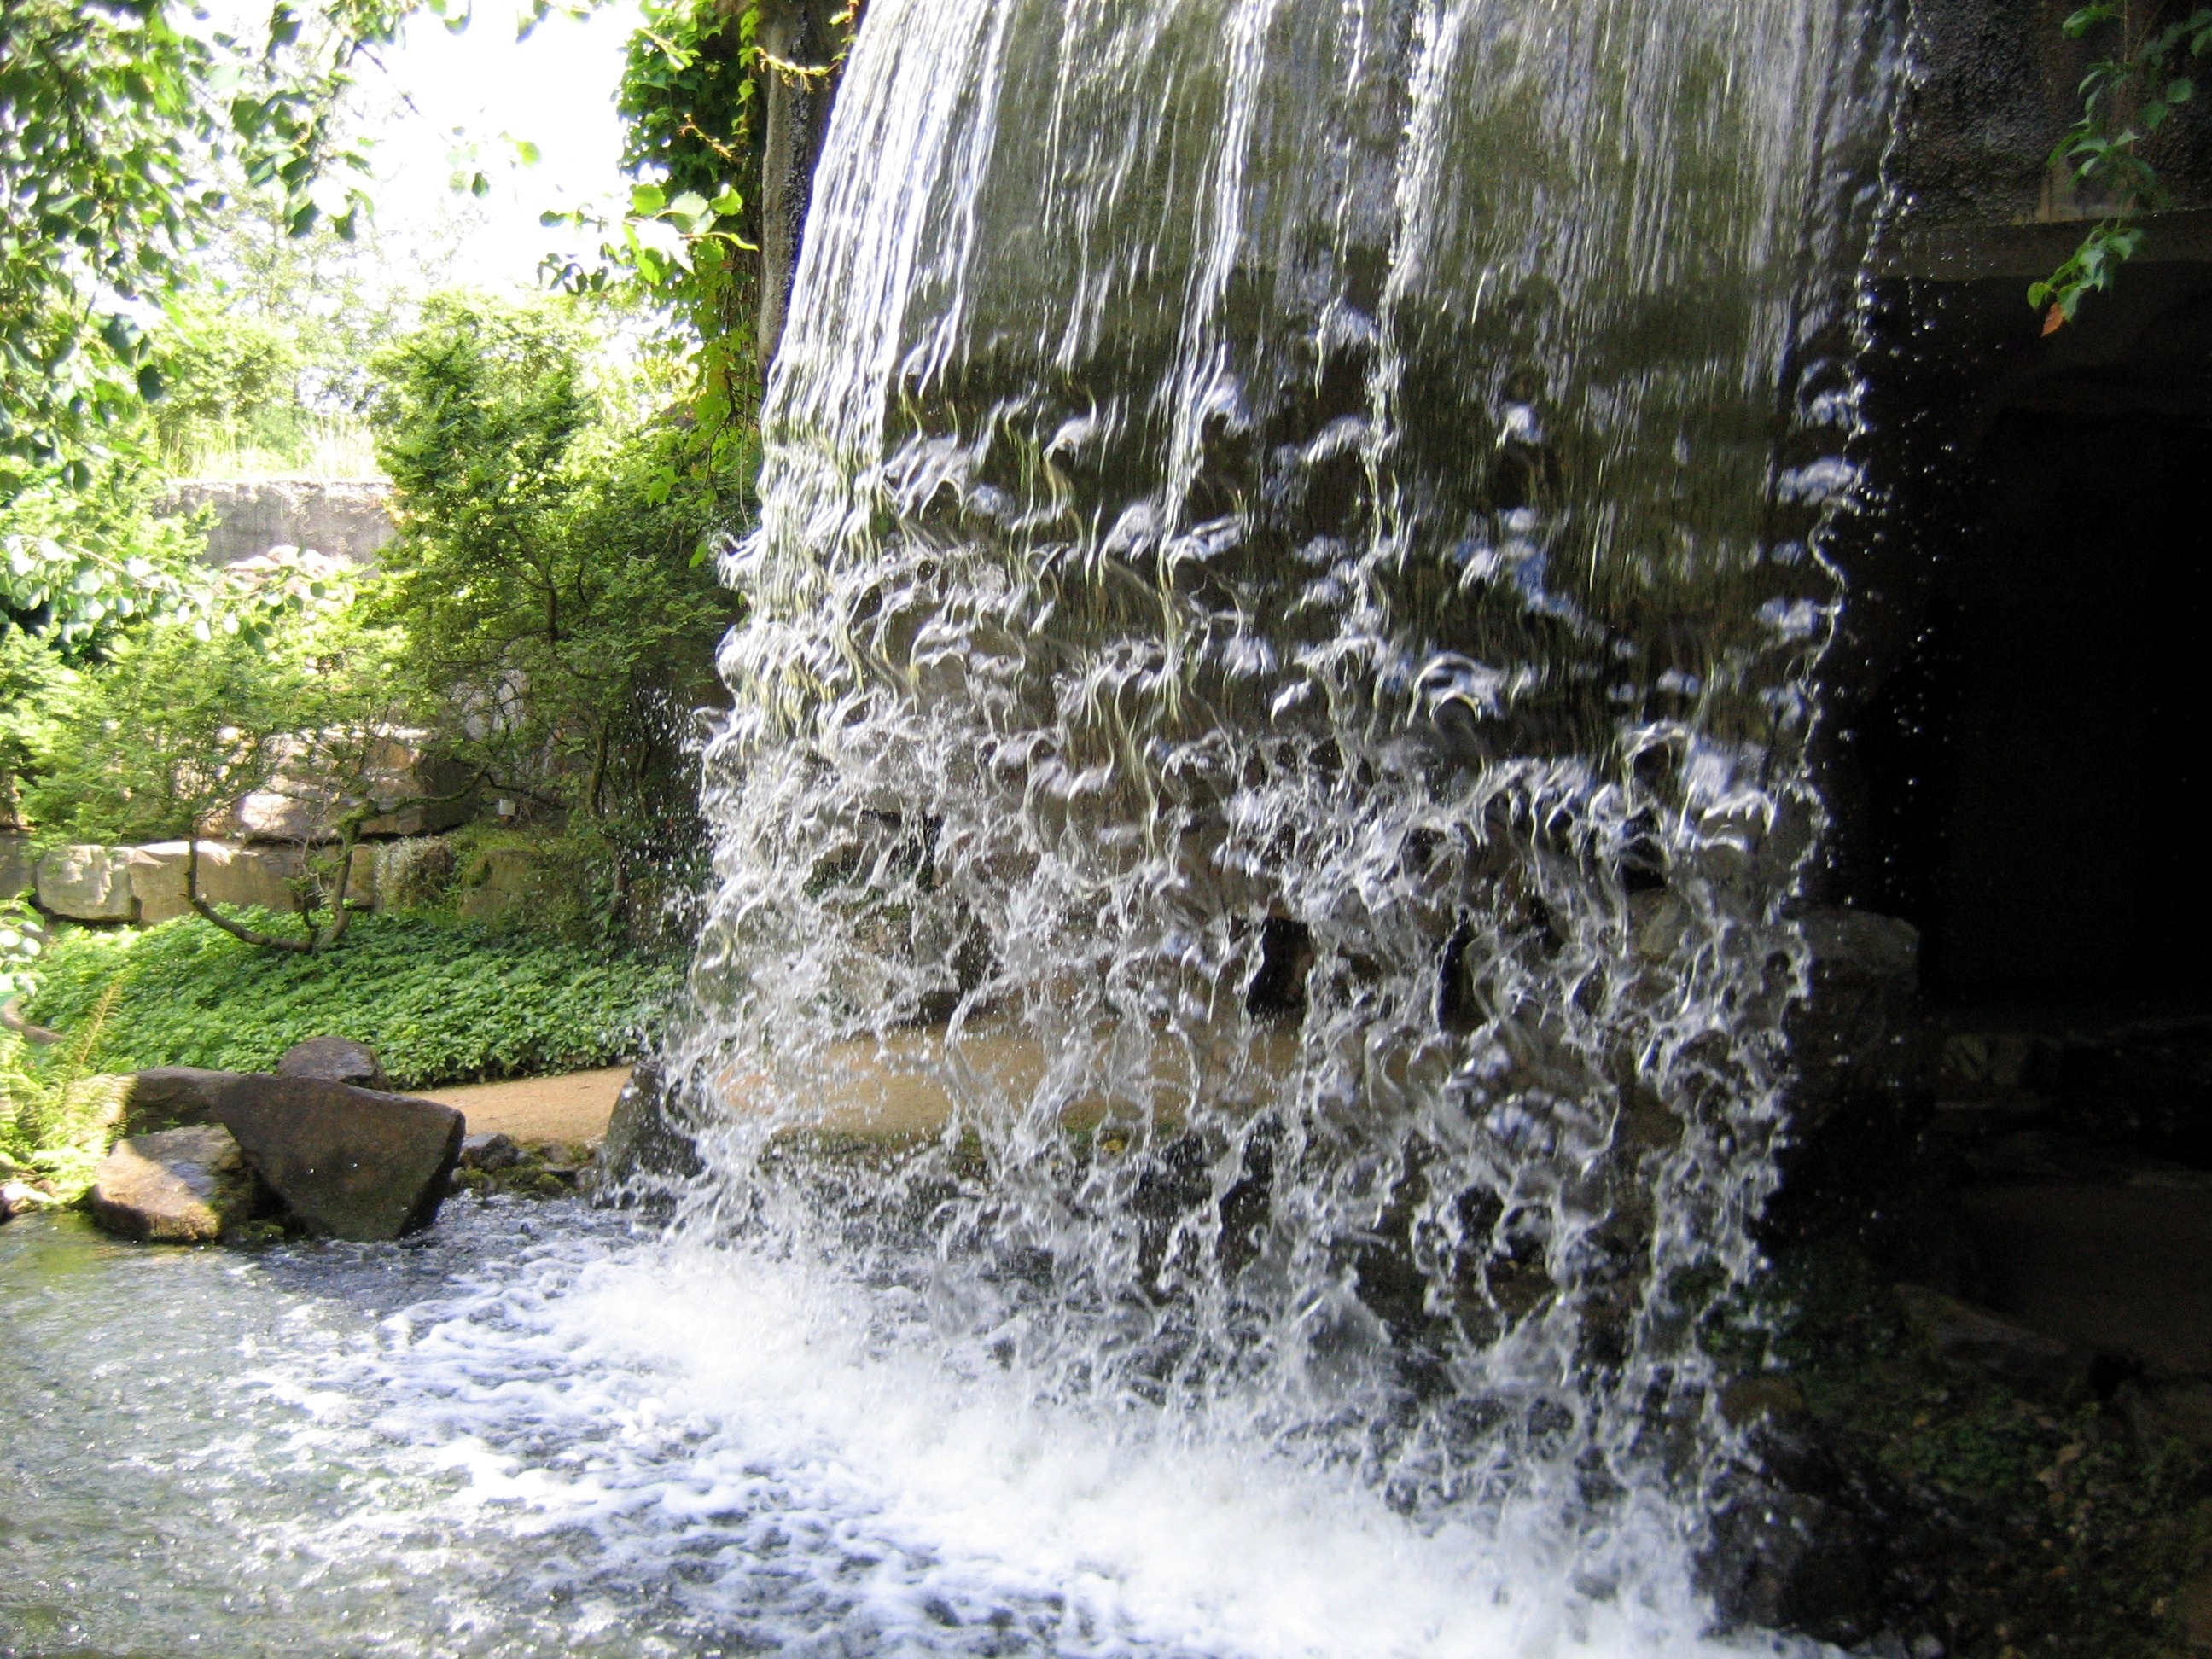
water, waterfall, river, stream, rapid, body of water, natural water, water feature, watercourse